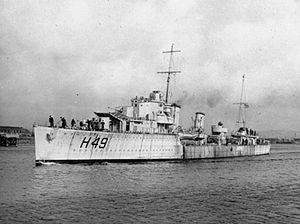
La Classe I est un groupe de 9 destroyers de la Royal Navy lancée entre 1936 et 1937.